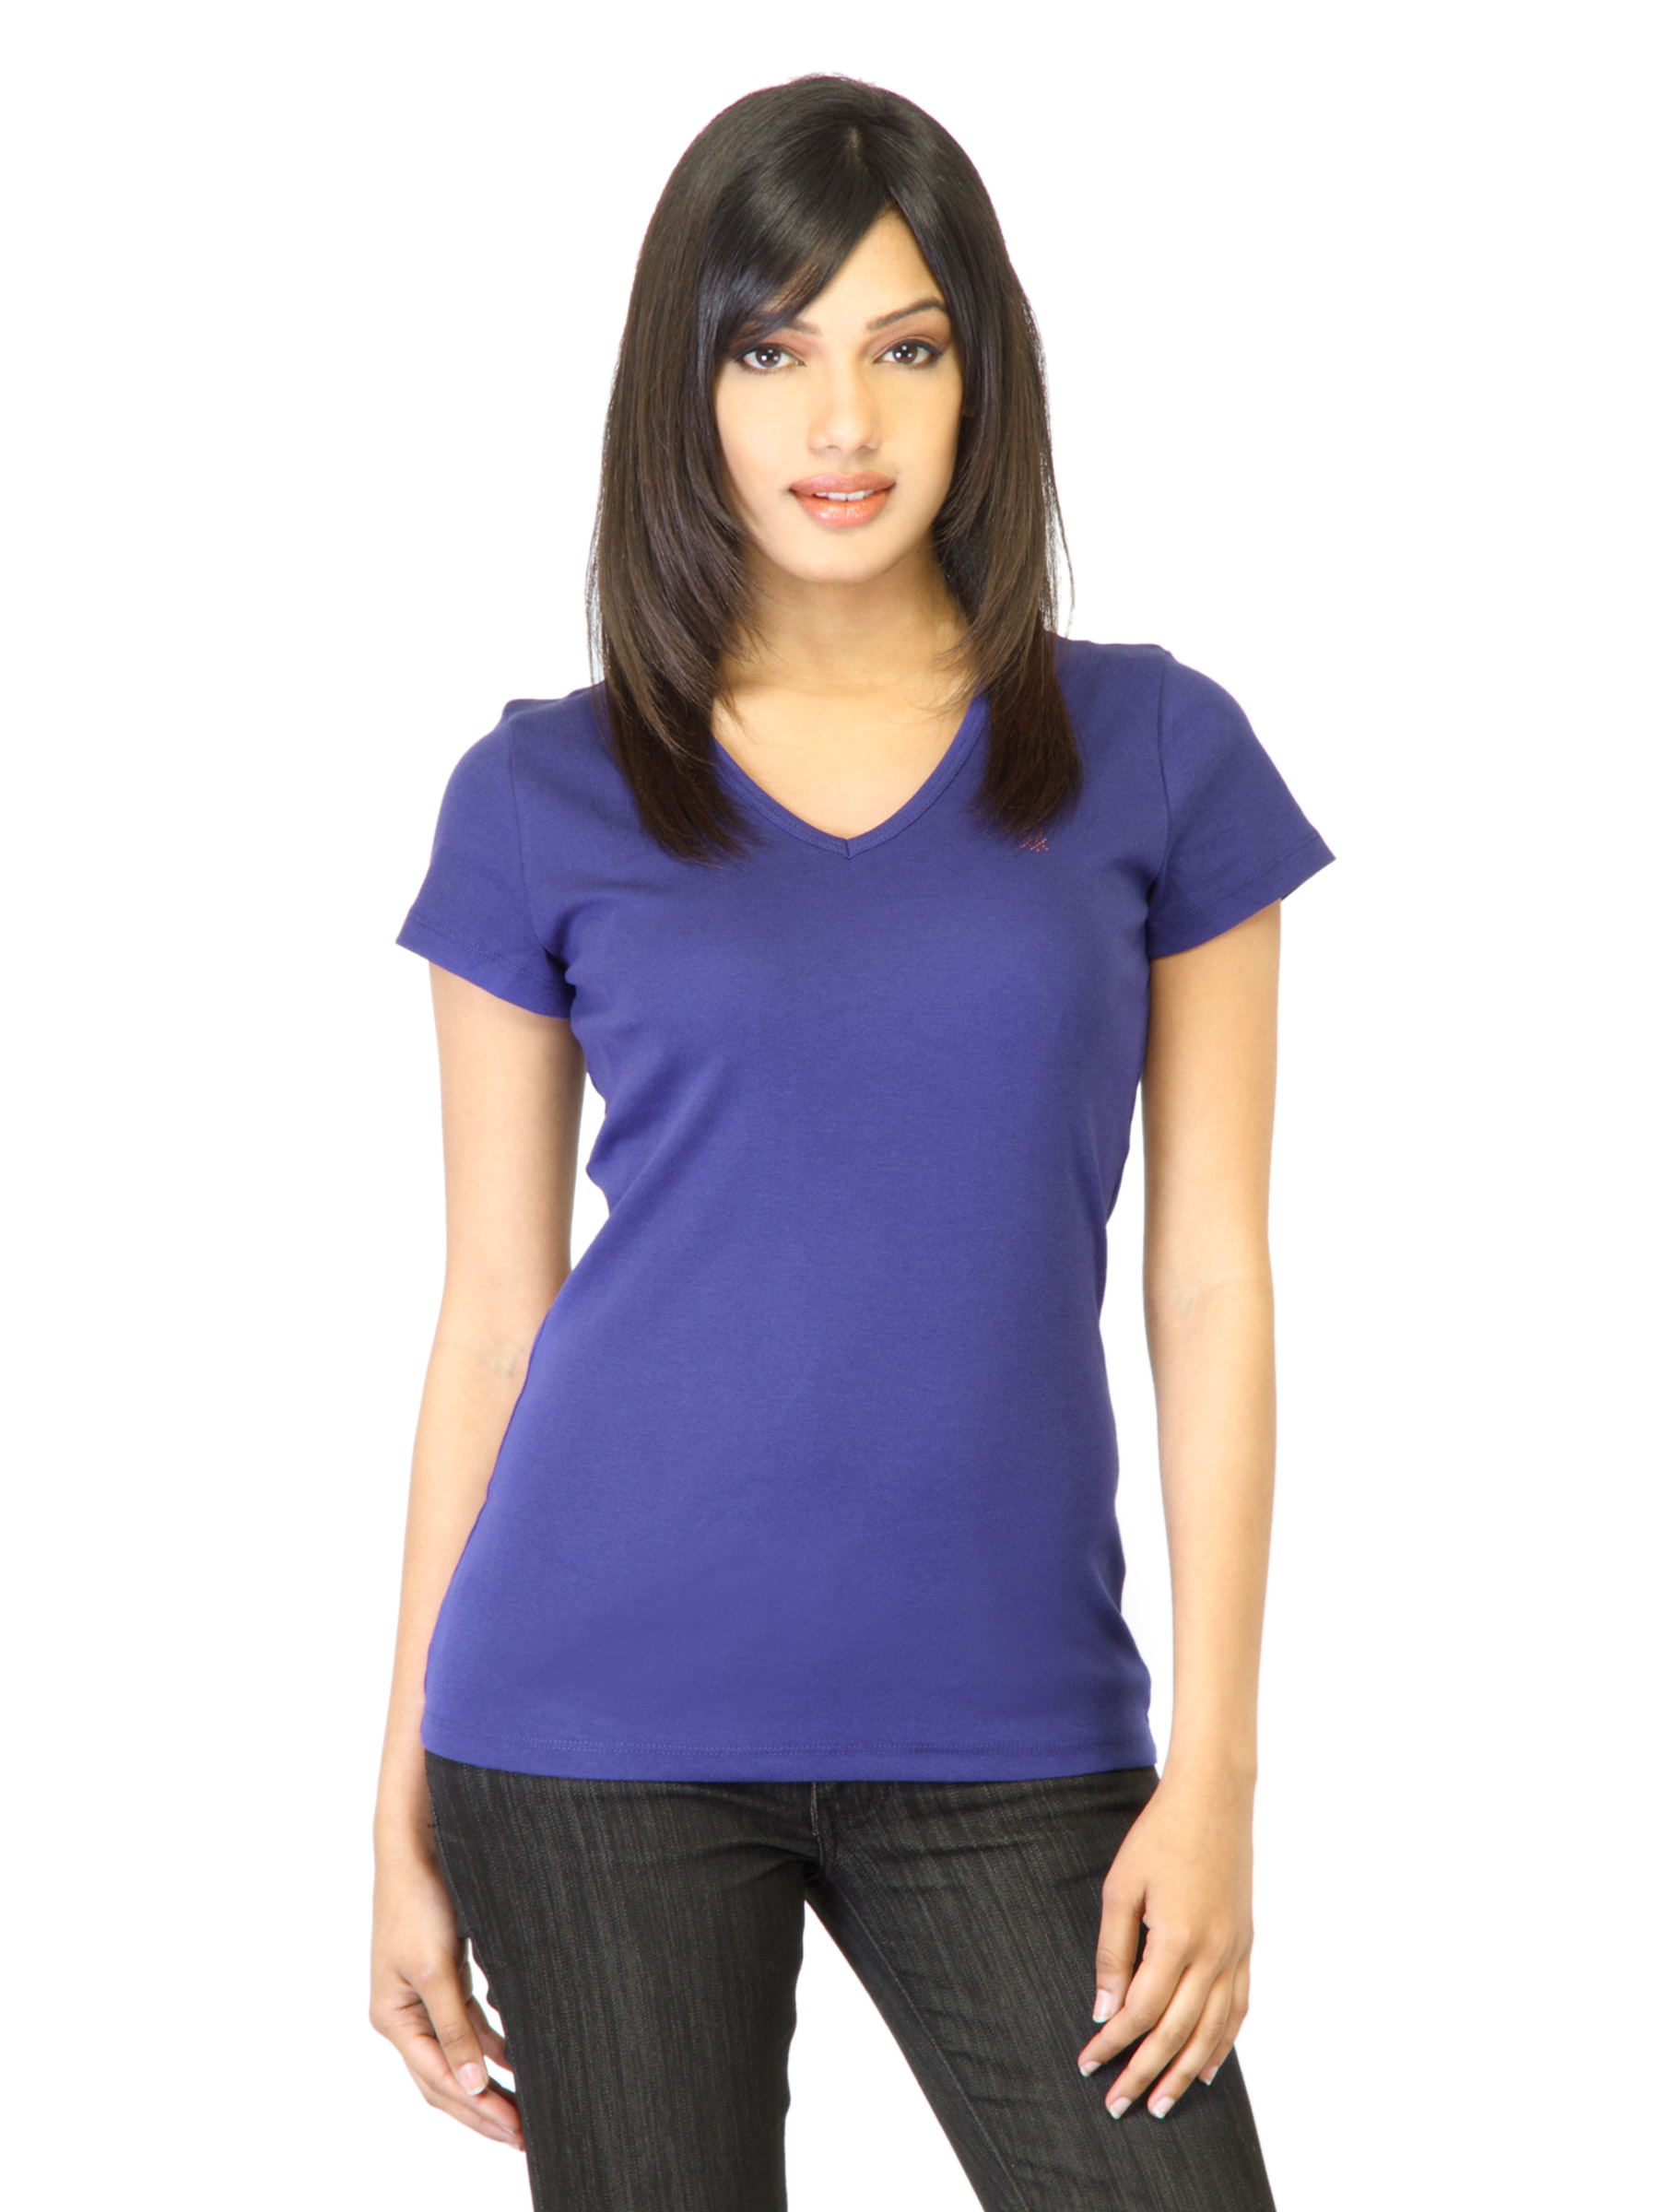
United Colors of Benetton Women Blue T-shirt
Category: Apparel / Topwear / Tshirts
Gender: Women
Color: Blue
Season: Summer 2012
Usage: Casual